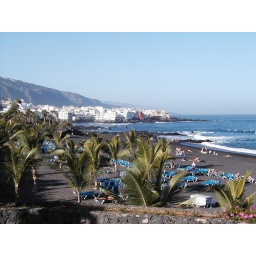
Black sand beach in Tenerife